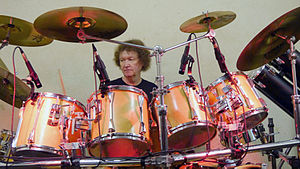
Les Binks
James Leslie Binks, bedre kendt som Les Binks, er en britisk heavy metal-trommeslager. Han er bedst kendt som tidligere trommeslager for Judas Priest.